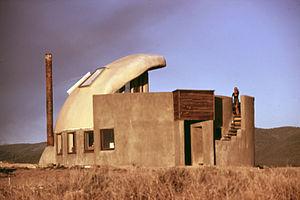
Une géonef, aussi désignée sous le terme anglais d'earthship, est une habitation respectant l'environnement, autoconstruite à moindre coût en se basant sur la récupération et le recyclage de matériaux. Elle est conçue pour être autonome des énergies fossiles, autosuffisante en eau, en électricité, pour sa régulation thermique, voire en nourriture.